2007 Aaron's 312

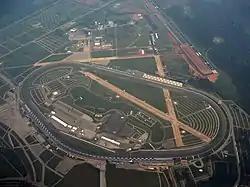
Talladega Superspeedway, the race track where the race was held.

The track, Talladega Superspeedway, is one of six superspeedways to hold NASCAR races, the others being Daytona International Speedway, Auto Club Speedway, Indianapolis Motor Speedway, Pocono Raceway and Michigan International Speedway. The standard track at the speedway is a four-turn superspeedway that is long. The track's turns are banked at thirty-three degrees, while the front stretch, the location of the finish line, is banked at 16.5 degrees. The back stretch has a two-degree banking. Talladega Superspeedway can seat up to 143,231 people.